IS Halmia

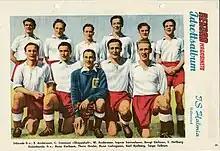
Halmia's team in 1950 from the club's heyday

IS Halmia was founded on 16 June 16, 1907 and currently plays in Division 3 Sydästra Götaland. The club originally ran football, track and field athletics, gymnastics and amateur wrestling.